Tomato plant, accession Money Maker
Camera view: horizontal (90 deg, fisheye); turntable rotation: 180 degrees
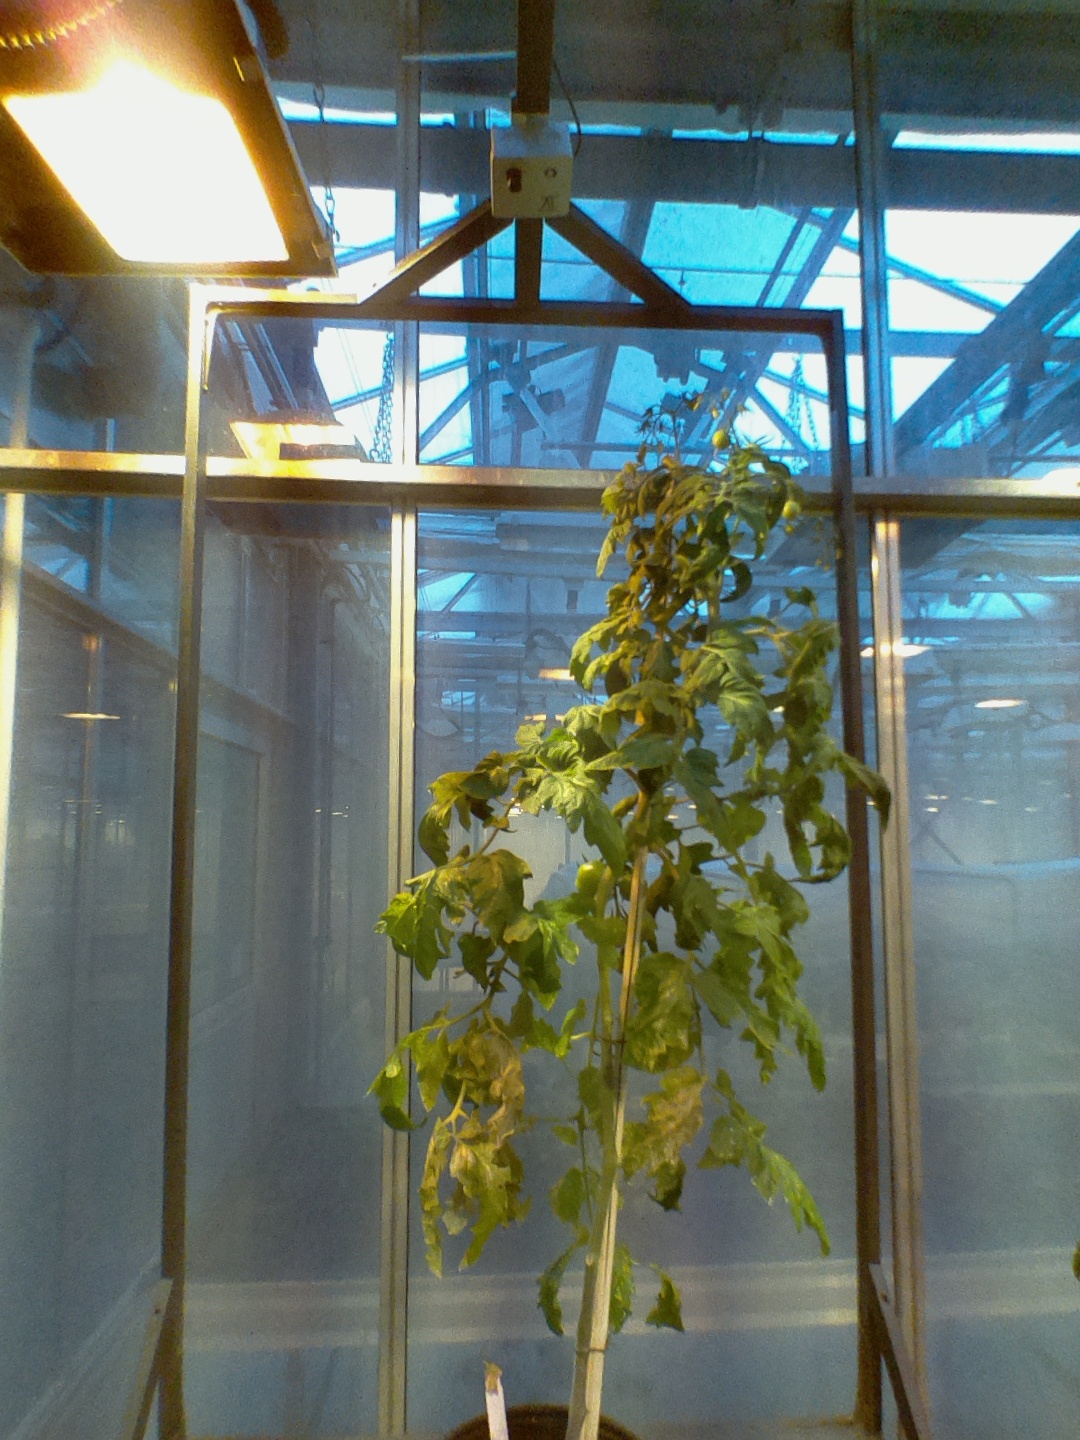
BBCH growth stage 75: 50%-60% of final fruit size